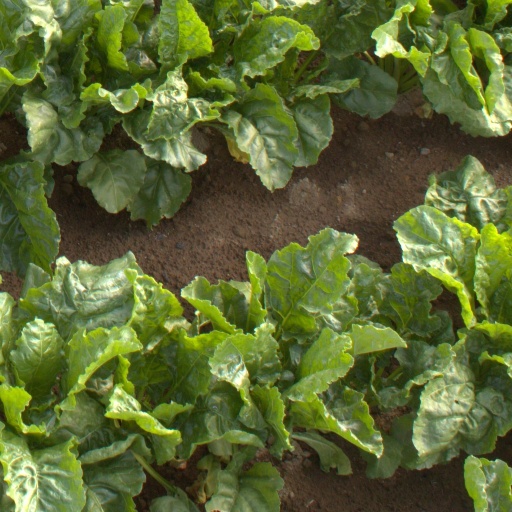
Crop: sugar beet